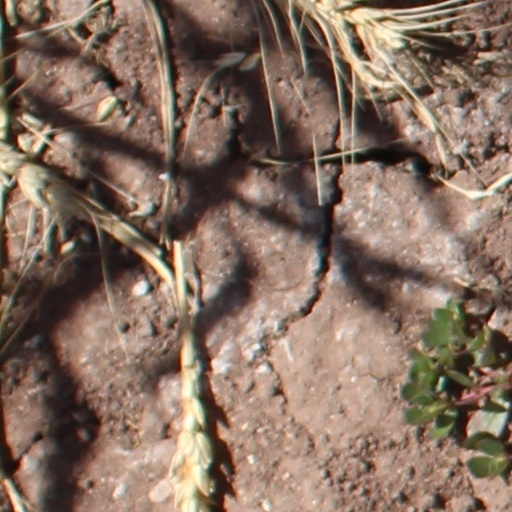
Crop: wheat